Myer Galpern

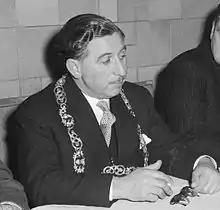
Galpern in 1959

Myer Galpern, Baron Galpern, DL (1 January 1903 – 23 September 1993) was a Scottish Labour Party politician.